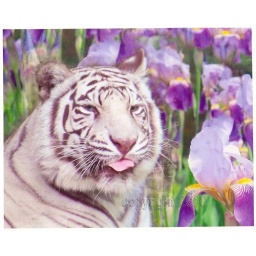
white tiger in a field of irises